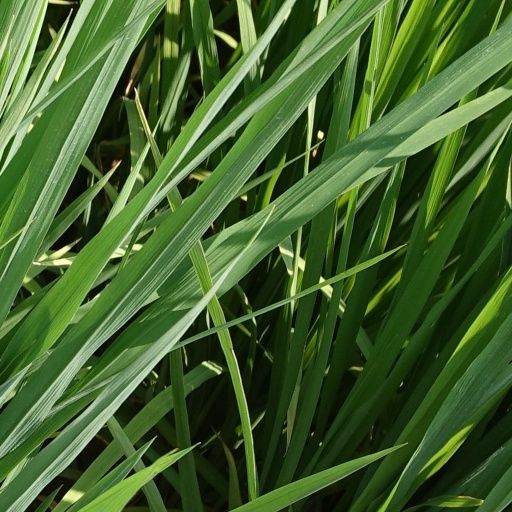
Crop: rice